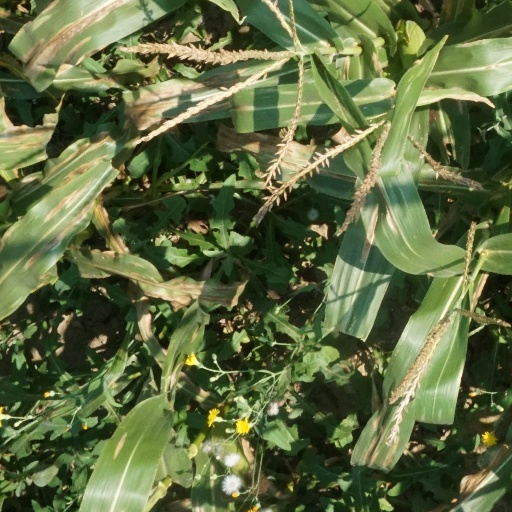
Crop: maize; corn